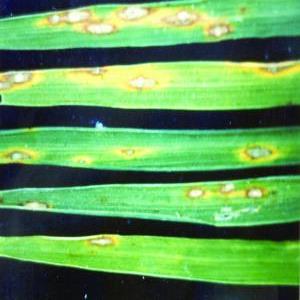
Disease: Blast